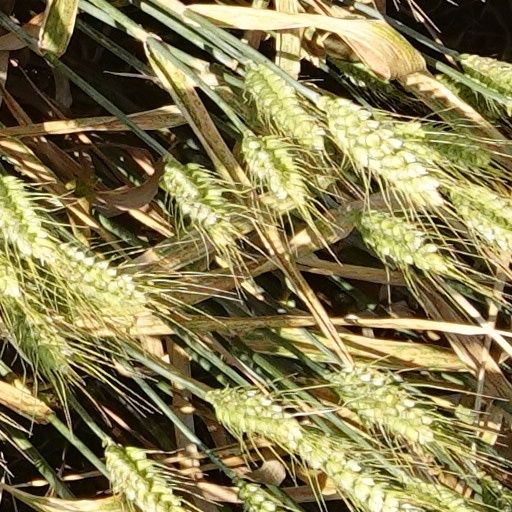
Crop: wheat